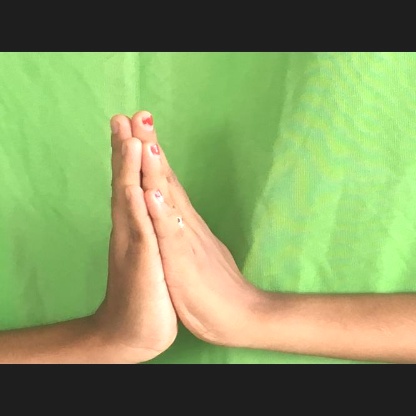
Mudra: Anjali